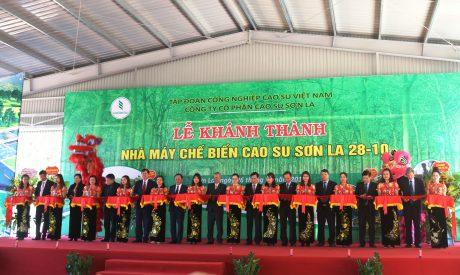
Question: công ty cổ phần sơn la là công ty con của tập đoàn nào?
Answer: của tập đoàn công nghiệp cao su việt nam